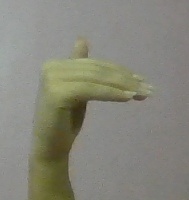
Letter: khaa